Jayo Felony

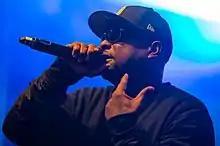
Jayo Felony performing in 2019

B. James Savage (born December 31, 1969), better known by his stage name Jayo Felony, is an American rapper from San Diego, California.